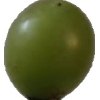
Label: grape